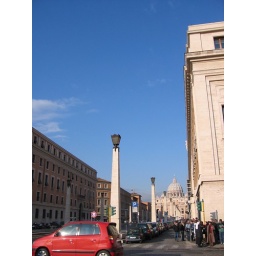
car in red